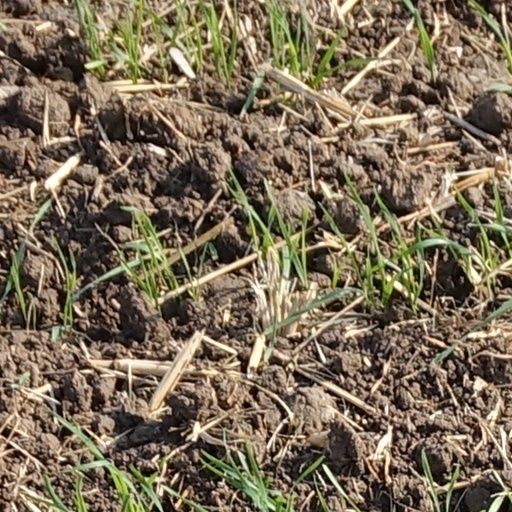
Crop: wheat